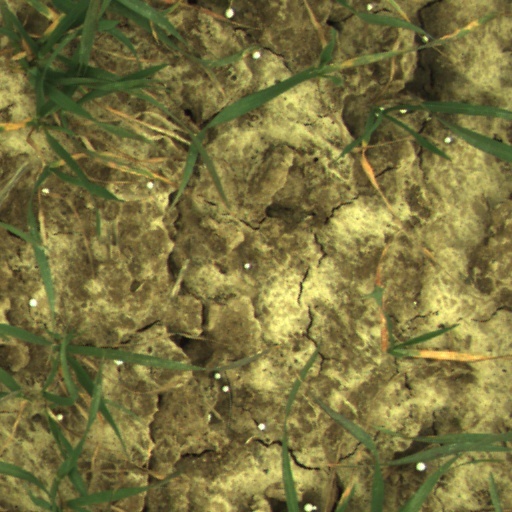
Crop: wheat